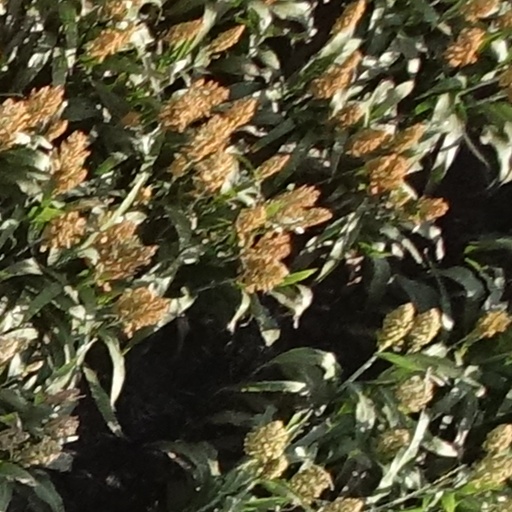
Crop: sorghum